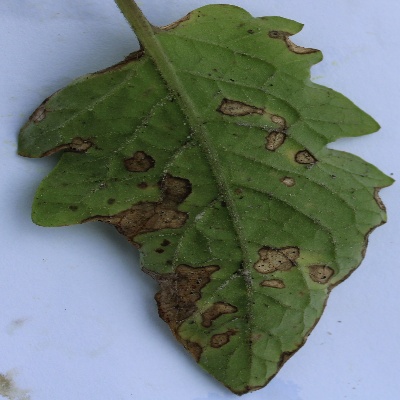
Crop: Tomato
Condition: septoria leaf spot